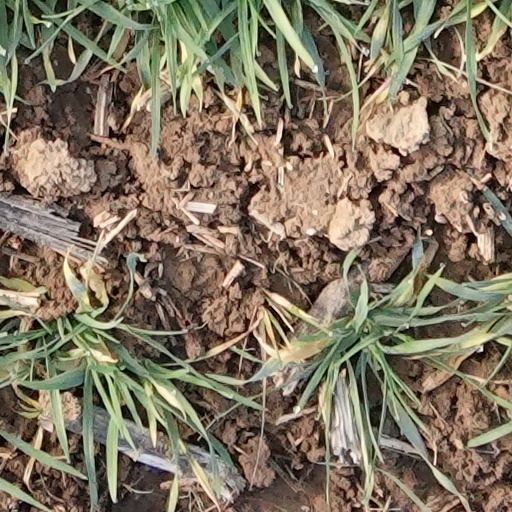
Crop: wheat